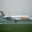
Label: airplane